Samurai Jack (character)

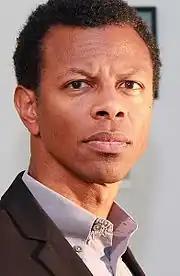
Samurai Jack is voiced by Phil LaMarr.

Samurai Jack, as a character, was originally conceived by the series creator Genndy Tartakovsky. The basic premise of "Samurai Jack" comes from Tartakovsky's childhood fascination with samurai culture and the bushido code, as well as a recurring dream in which he wielded a samurai sword and wandered a post-apocalyptic Earth fighting mutants with his crush. The show is meant to evoke 1970s cinematography, as well as classic Hollywood films such as "Ben-Hur", "Lawrence of Arabia" and "Spartacus". Thematic and visual inspirations come from Frank Miller's comic book series "Rōnin", including the premise of a master-less samurai warrior thrown into a dystopic future in order to battle a shape-shifting demon. Similarly, the episode "Jack and the Spartans" was specifically inspired by Miller's graphic novel "300" that retold the Battle of Thermopylae. Cartoon Network executive Mike Lazzo recalled Tartakovsky pitching him the series with Phil LaMarr as Jack as the main character: "He said, 'Hey, remember David Carradine in "Kung Fu"? Wasn't that cool?' and I was like, 'Yeah, that's really cool.' That was literally the pitch." Cartoon Network billed ["Samurai Jack"] as a series "that is cinematic in scope and that incorporates action, humor, and intricate artistry."